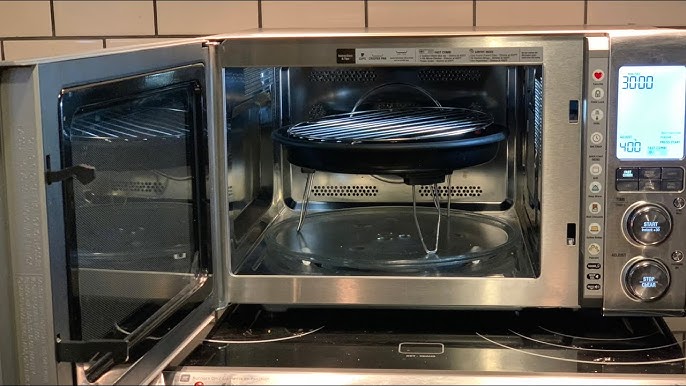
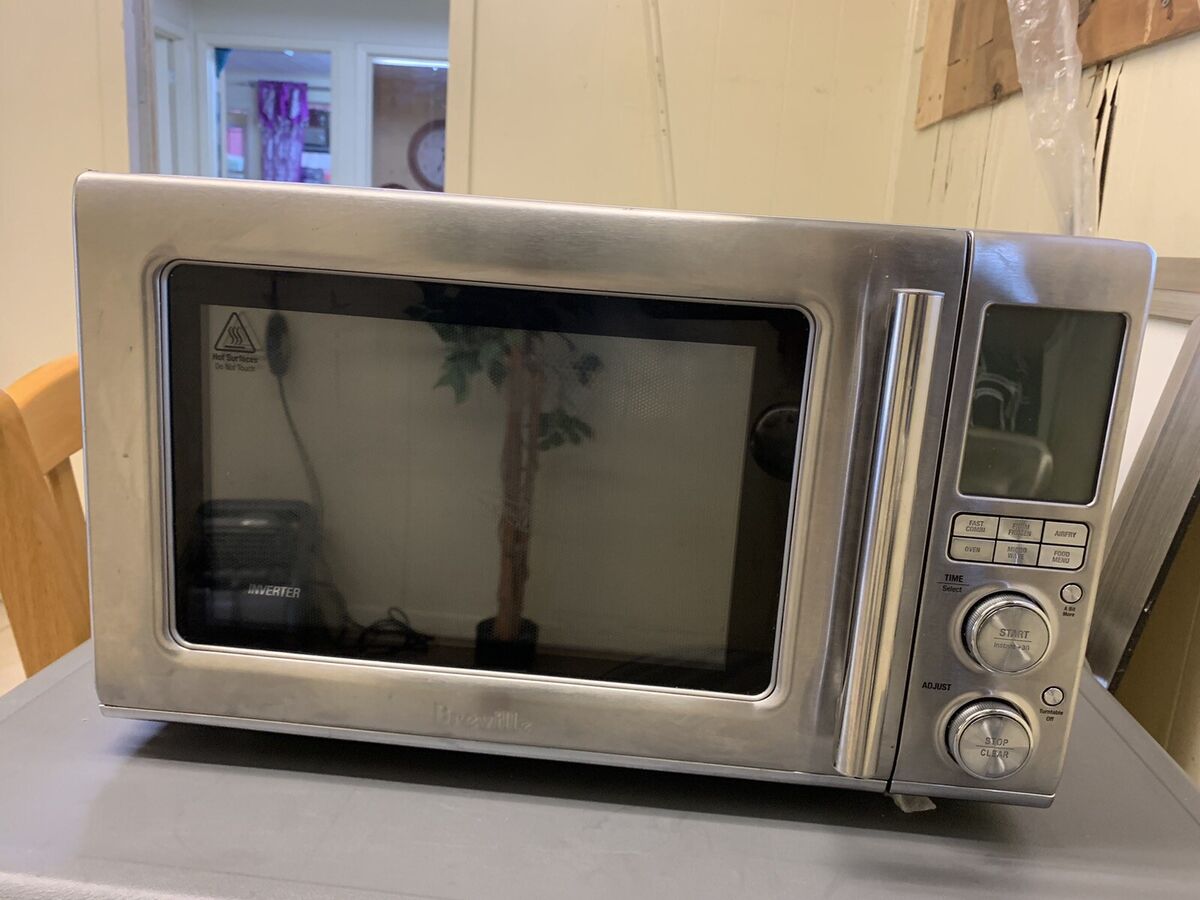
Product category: misc
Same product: yes